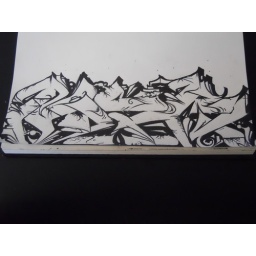
chillin in anchor's black book